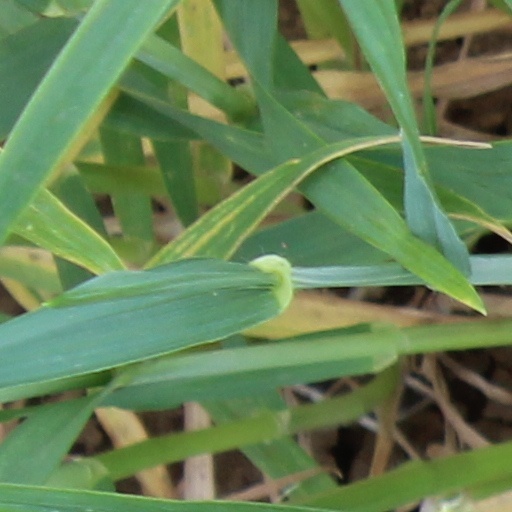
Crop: wheat